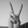
ASL letter: V